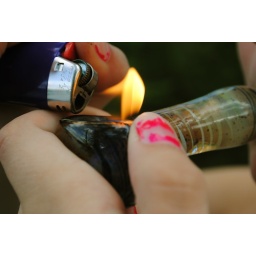
we went camping in the green mountains in vermont for the weekend